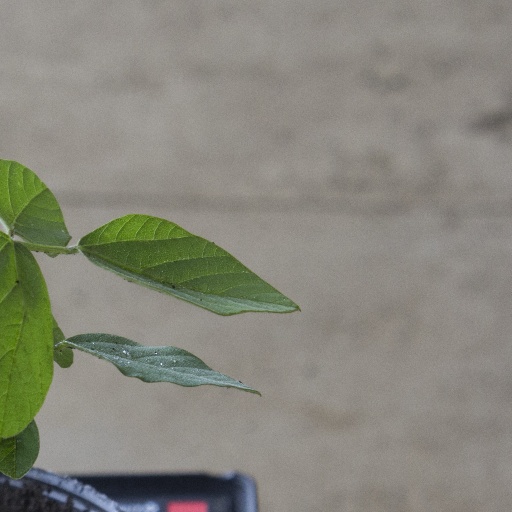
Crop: soybean